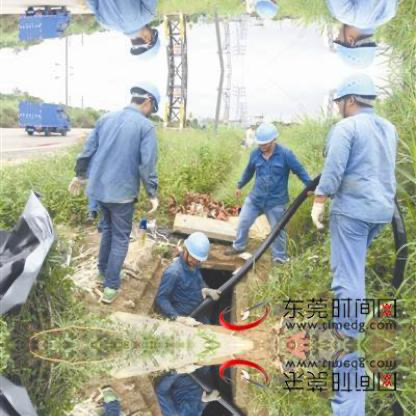
Objects in the image:
label: helmet
label: helmet
label: helmet
label: helmet
label: helmet
label: helmet
label: helmet